Sky position (RA, Dec in degrees): 191.316, 29.848
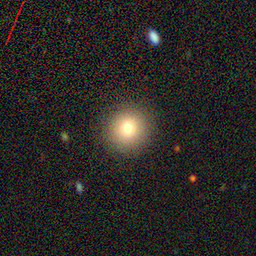
Galaxy morphology: Round Smooth Galaxies